Future Shop

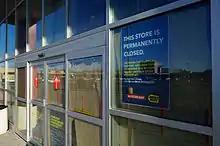
A closed Future Shop store in Richmond Hill in May 2015

On January 31, 2013, Best Buy Canada announced that it would begin to close various locations, including eight Future Shop locations effective immediately, as part of a "long-term transformational strategy to optimize the company's retail footprint across the country." The company also planned to target more resources toward its online retail operations to compete against other major vendors such as Amazon.com. These closures included locations in New Westminster, Nanaimo, Victoria, Langford, Surrey, Lachenaie, and Sherbrooke. On January 30, 2014, 950 employees of both chains were laid off. In 2014 and early 2015, other Future Shop locations were closed, including those in Boucherville, Greenfield Park, Montreal, Ottawa, Regina, Kingston, New Minas, and New Glasgow.